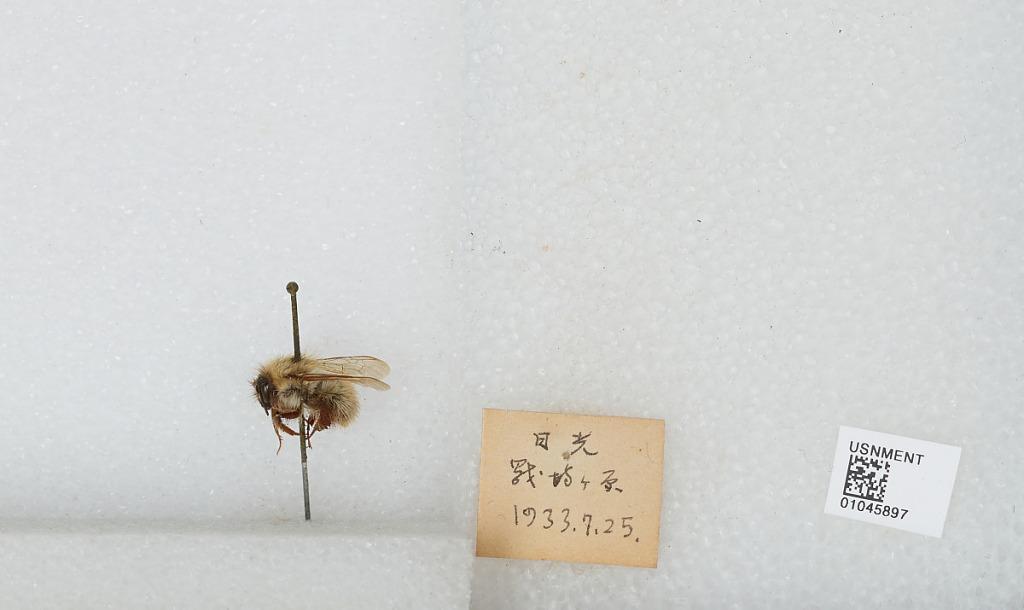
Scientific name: Bombus sp.
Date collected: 1933-7-25